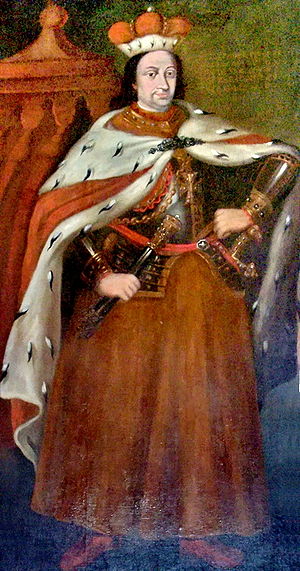
Vytautas den Store af Litauen
Vytautas Didysis
Vytautas var en af de mest berømte fyrster i middelalderens Litauen. Vytautas var storfyrste i Storfyrstendømmet Litauen, der hovedsagelig omfattede litauere og rutenere, fyrste af Grodno og fyrste af Lutsk og angiveligt konge af hussitterne.